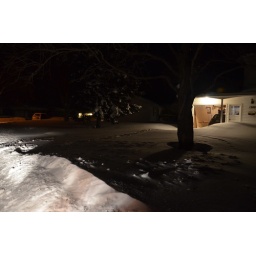
I waited in the truck on the street for him to plow a path,